Rio de Janeiro bid for the 2016 Summer Olympics

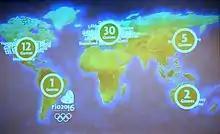
View of a stylized word map with the predominance of blue and green.

The election of the host city took place at Bella Center on October 2, 2009, in Copenhagen, during the 121st IOC Session. Rio de Janeiro was the third city to present plans to the IOC members, entering the Hall A of Bella Center at 12:05 (CEST) with a delegation of 60 people, among bid leaders, government authorities and athletes. João Havelange made the opening speech and invited everyone to celebrate his centenary in Rio de Janeiro in 2016. Carlos Arthur Nuzman was the next speaker, talking about experiences of the Olympic movement, and who introduced the iconic map of past Olympic host cities. Governor Sérgio Cabral then spoke about projects related to security and transportation, followed by Henrique Meirelles, who explained the economic situation of Brazil. Mayor Eduardo Paes was responsible for presenting the venues plan alongside Carlos Roberto Osório, while they were complemented by Olympic sailor Isabel Swan, who stated that the project had been made thinking on athletes. Swan cited the other athletes present in the plenary: former football player Pelé, Paralympic swimmer Daniel Dias and junior athlete Bárbara Leôncio. After that, President Luiz Inácio Lula da Silva made a plea to bring the Games for the first time to South America, saying that was "time to light the Olympic cauldron in a tropical country". Nuzman returned and concluded the presentation, which included a short film (called "Unity") by Academy Award nominated director Fernando Meirelles, and a music video (called "Celebration") with an English version of "Aquele Abraço" by Gilberto Gil.